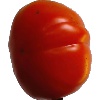
Label: Tomato 1